Beer in Australia

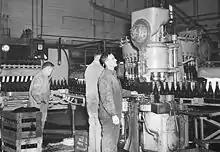
A bottling machine being used in 1945 as part of an Australian beer production operation

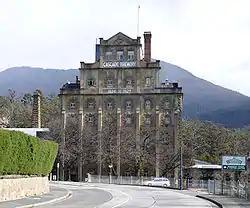
The Cascade Brewery is the oldest brewery in Australia, having been founded in 1824

Beer in Australia can be traced to the beginning of British colonisation. Lager is by far the most popular type of beer consumed in Australia.